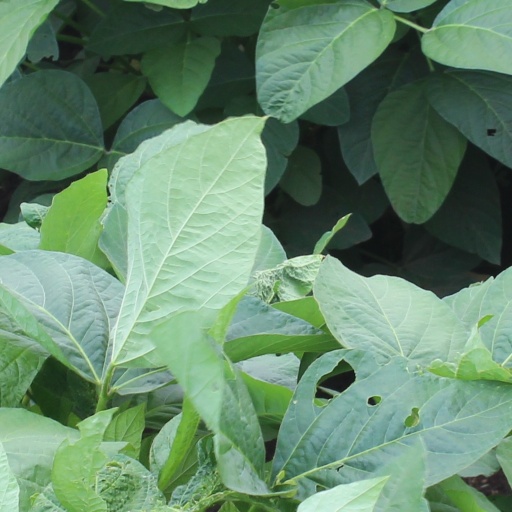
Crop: soybean